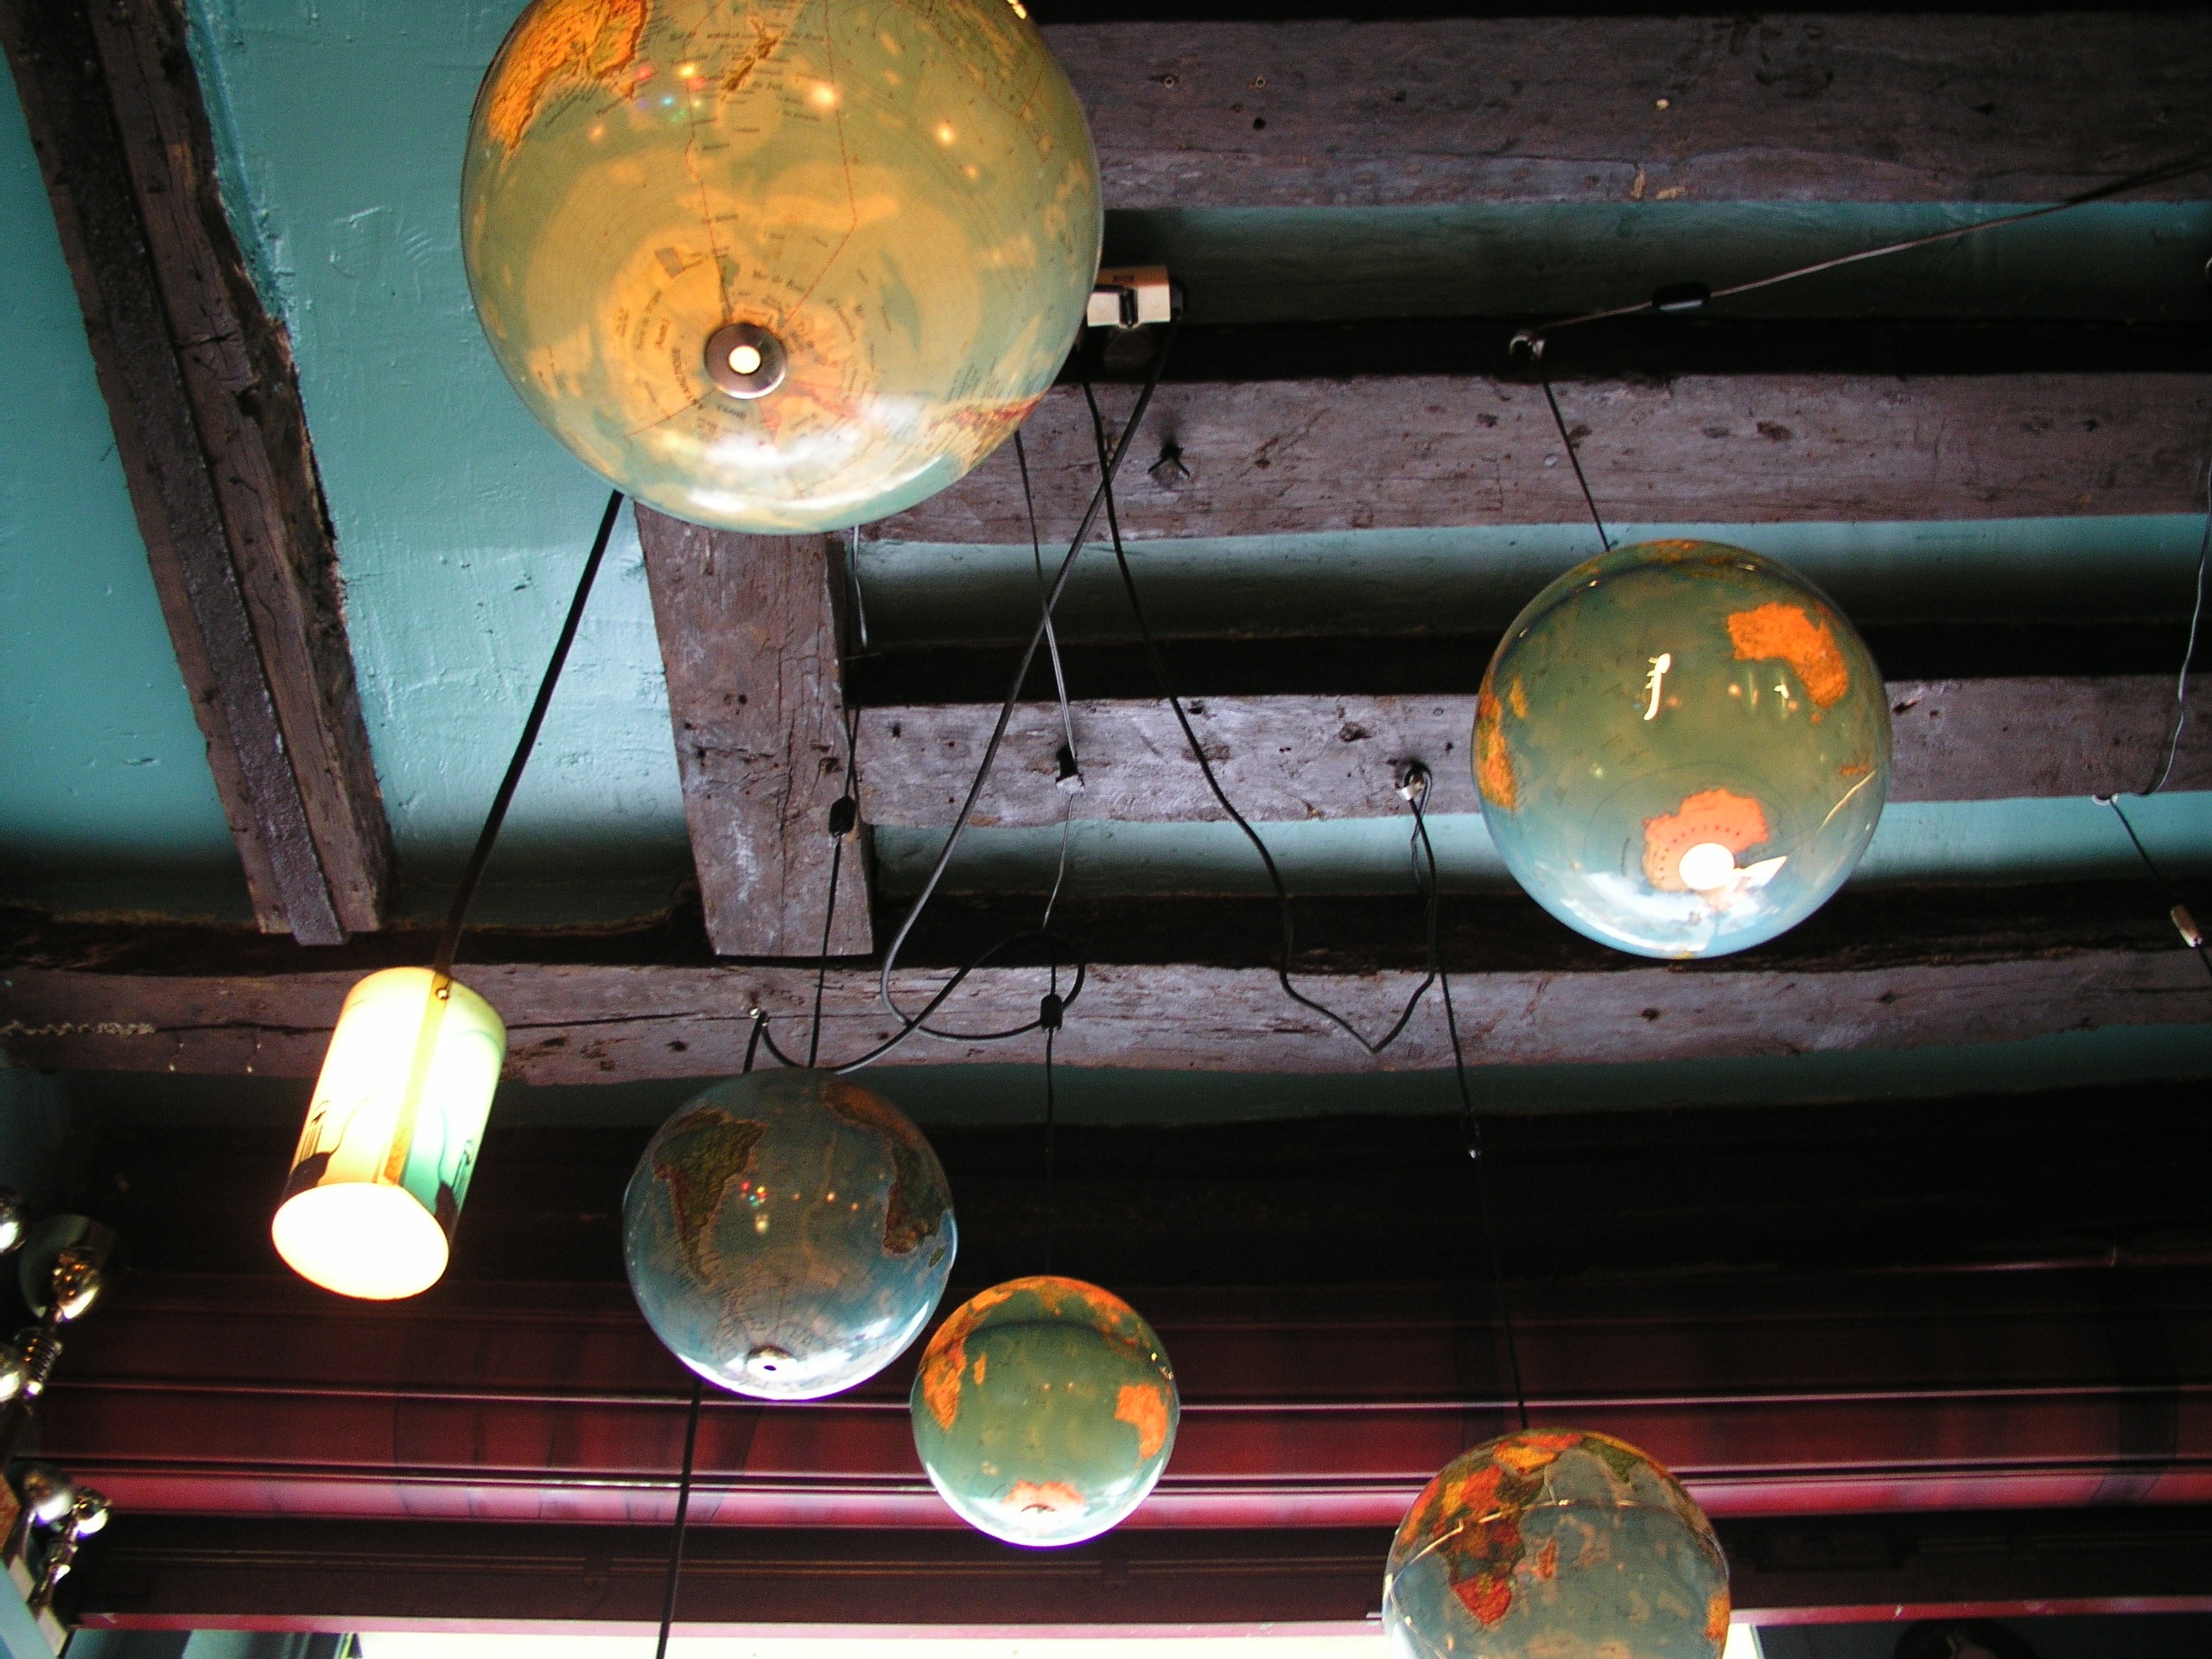
light, night, france, color, space, darkness, lighting, interior design, theatre, bistro, screenshot, chandeliers, globe ceiling